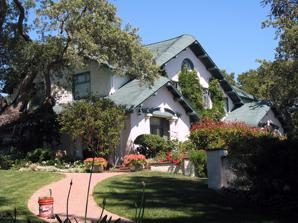
Building: MacFarland House (Stanford, California)
Country: United States of America
Year built: 1914
Historic house in California, United States United States historic place MacFarland House U.S. National Register of Historic Places The house in 2012 Show map of San Francisco Bay Area Show map of California Location 775 Santa Ynez Street, Stanford, California Coordinates 37°25′01″N 122°10′07″W / 37.41694°N 122.16861°W / 37.41694; -122.16861 ( MacFarland House ) Area 1 acre (0.40 ha) Built 1914 ( 1914 ) Architect Arthur Bridgman Clark Architectural style Bungalow/craftsman, Classical Revival NRHP reference No. 06000659 Added to NRHP July 21, 2006 The MacFarland House is a historic house in Stanford, California . It was built in 1914 for Frank M. MacFarland , a professor of histology at Stanford University . MacFarland was also the president of the California Academy of Sciences from 1934 to 1946. He lived here with his wife, née Olive Knowles Hornbrook , and died in 1951. The house was designed by architect Arthur Bridgman Clark in the American Craftsman style, with Classical Revival features. It has been listed on the National Register of Historic Places since July 21, 2006. References